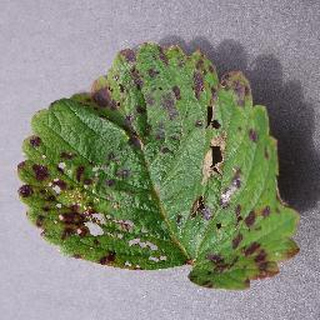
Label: strawberry_leaf_scorch